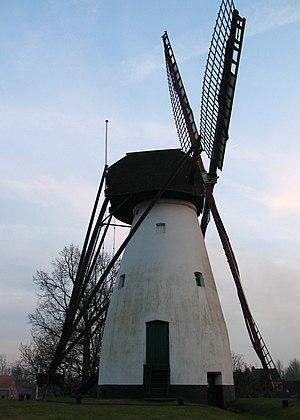
Cette page regroupe l'ensemble des monuments classés de la ville belge de Mol.